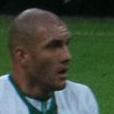
Age: 26